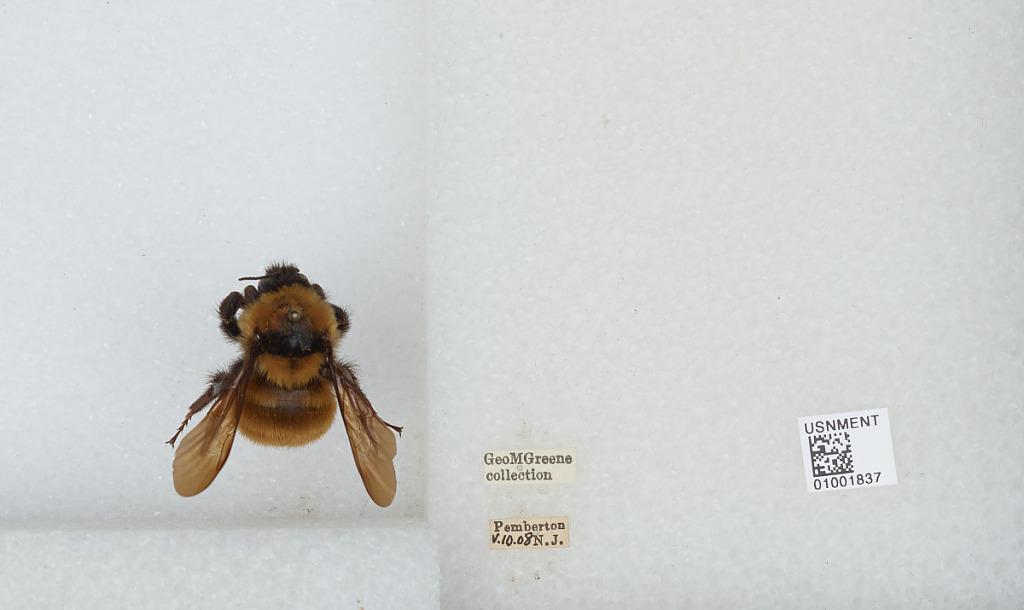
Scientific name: Bombus (Fervidobombus) fervidus fervidus (Fabricius)
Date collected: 1908-5-10
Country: United States
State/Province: New Jersey
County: Burlington
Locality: Pemberton
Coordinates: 39.9708, -74.6856